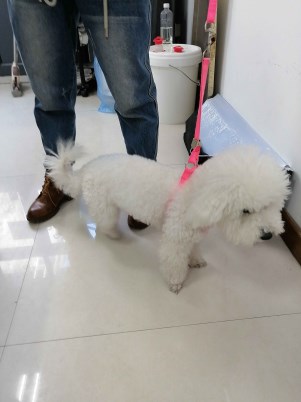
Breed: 3083-n000117-Bichon_Frise